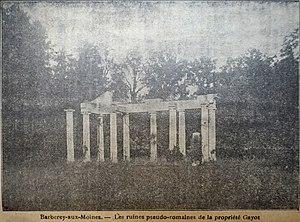
fausses ruines de la maison Guyot.
Saint-Lyé est une commune française, située dans le département de l'Aube en région Grand Est.